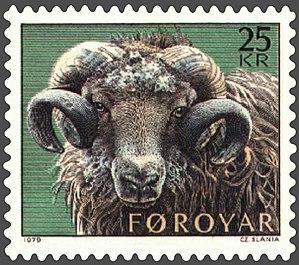
Czesław Słania, né le 22 octobre 1921 à Czeladź et mort le 17 mars 2005 à Cracovie, est un graveur polonais de timbres-poste. Avec un millier de timbres gravés, il est l’artiste le plus prolifique de l’histoire du timbre-poste. Ayant travaillé pour de nombreuses administrations postales, il reste attaché principalement à la création de timbres suédois.
Le mouton, Ovis aries, est un animal domestique, mammifère herbivore ruminant appartenant au genre Ovis de la sous-famille des Caprinés, dans la grande famille des Bovidés. Comme tous les ruminants, les moutons sont des ongulés marchant sur deux doigts. Dans le langage courant, les moutons désignent un ensemble où la femelle est la brebis et le mâle le bélier, tandis que le jeune mâle est un agneau et la jeune femelle une agnelle.